Matthias Stom

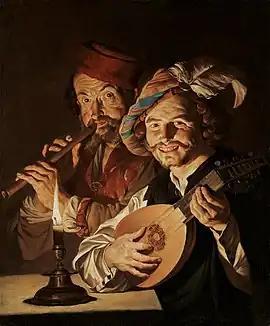
"Two Musicians", c. 1632–1639

The earliest documentary evidence of Stom dates to 1630, when a 'Mattheo Stom, fiamengo pittore, di anni 30.' (Matthias Stom, Flemish painter of 30 years old), was recorded living with the French painter Nicolas Provost in the Strada dell'Olmo, Rome. His then residence was the former apartment of the Dutch painter Paulus Bor from Amersfoort who had left Italy four years earlier. Stom was recorded living at this location until 1632. The aforementioned record makes it possible to put the birth of Stom around the year 1600. The large altarpiece of the "Assumption of Mary with three saints" (now in the church of Santa Maria di Lorino in Chiuduno near Bergamo in Lombardy) dates from the period of his stay in Rome. The painting was purchased from the Roman painter Andrea Sacchi and arrived in the parish church in 1653. According to some art historians, the figure of St. Sebastian is a self-portrait of the artist.